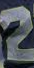
Number: 2